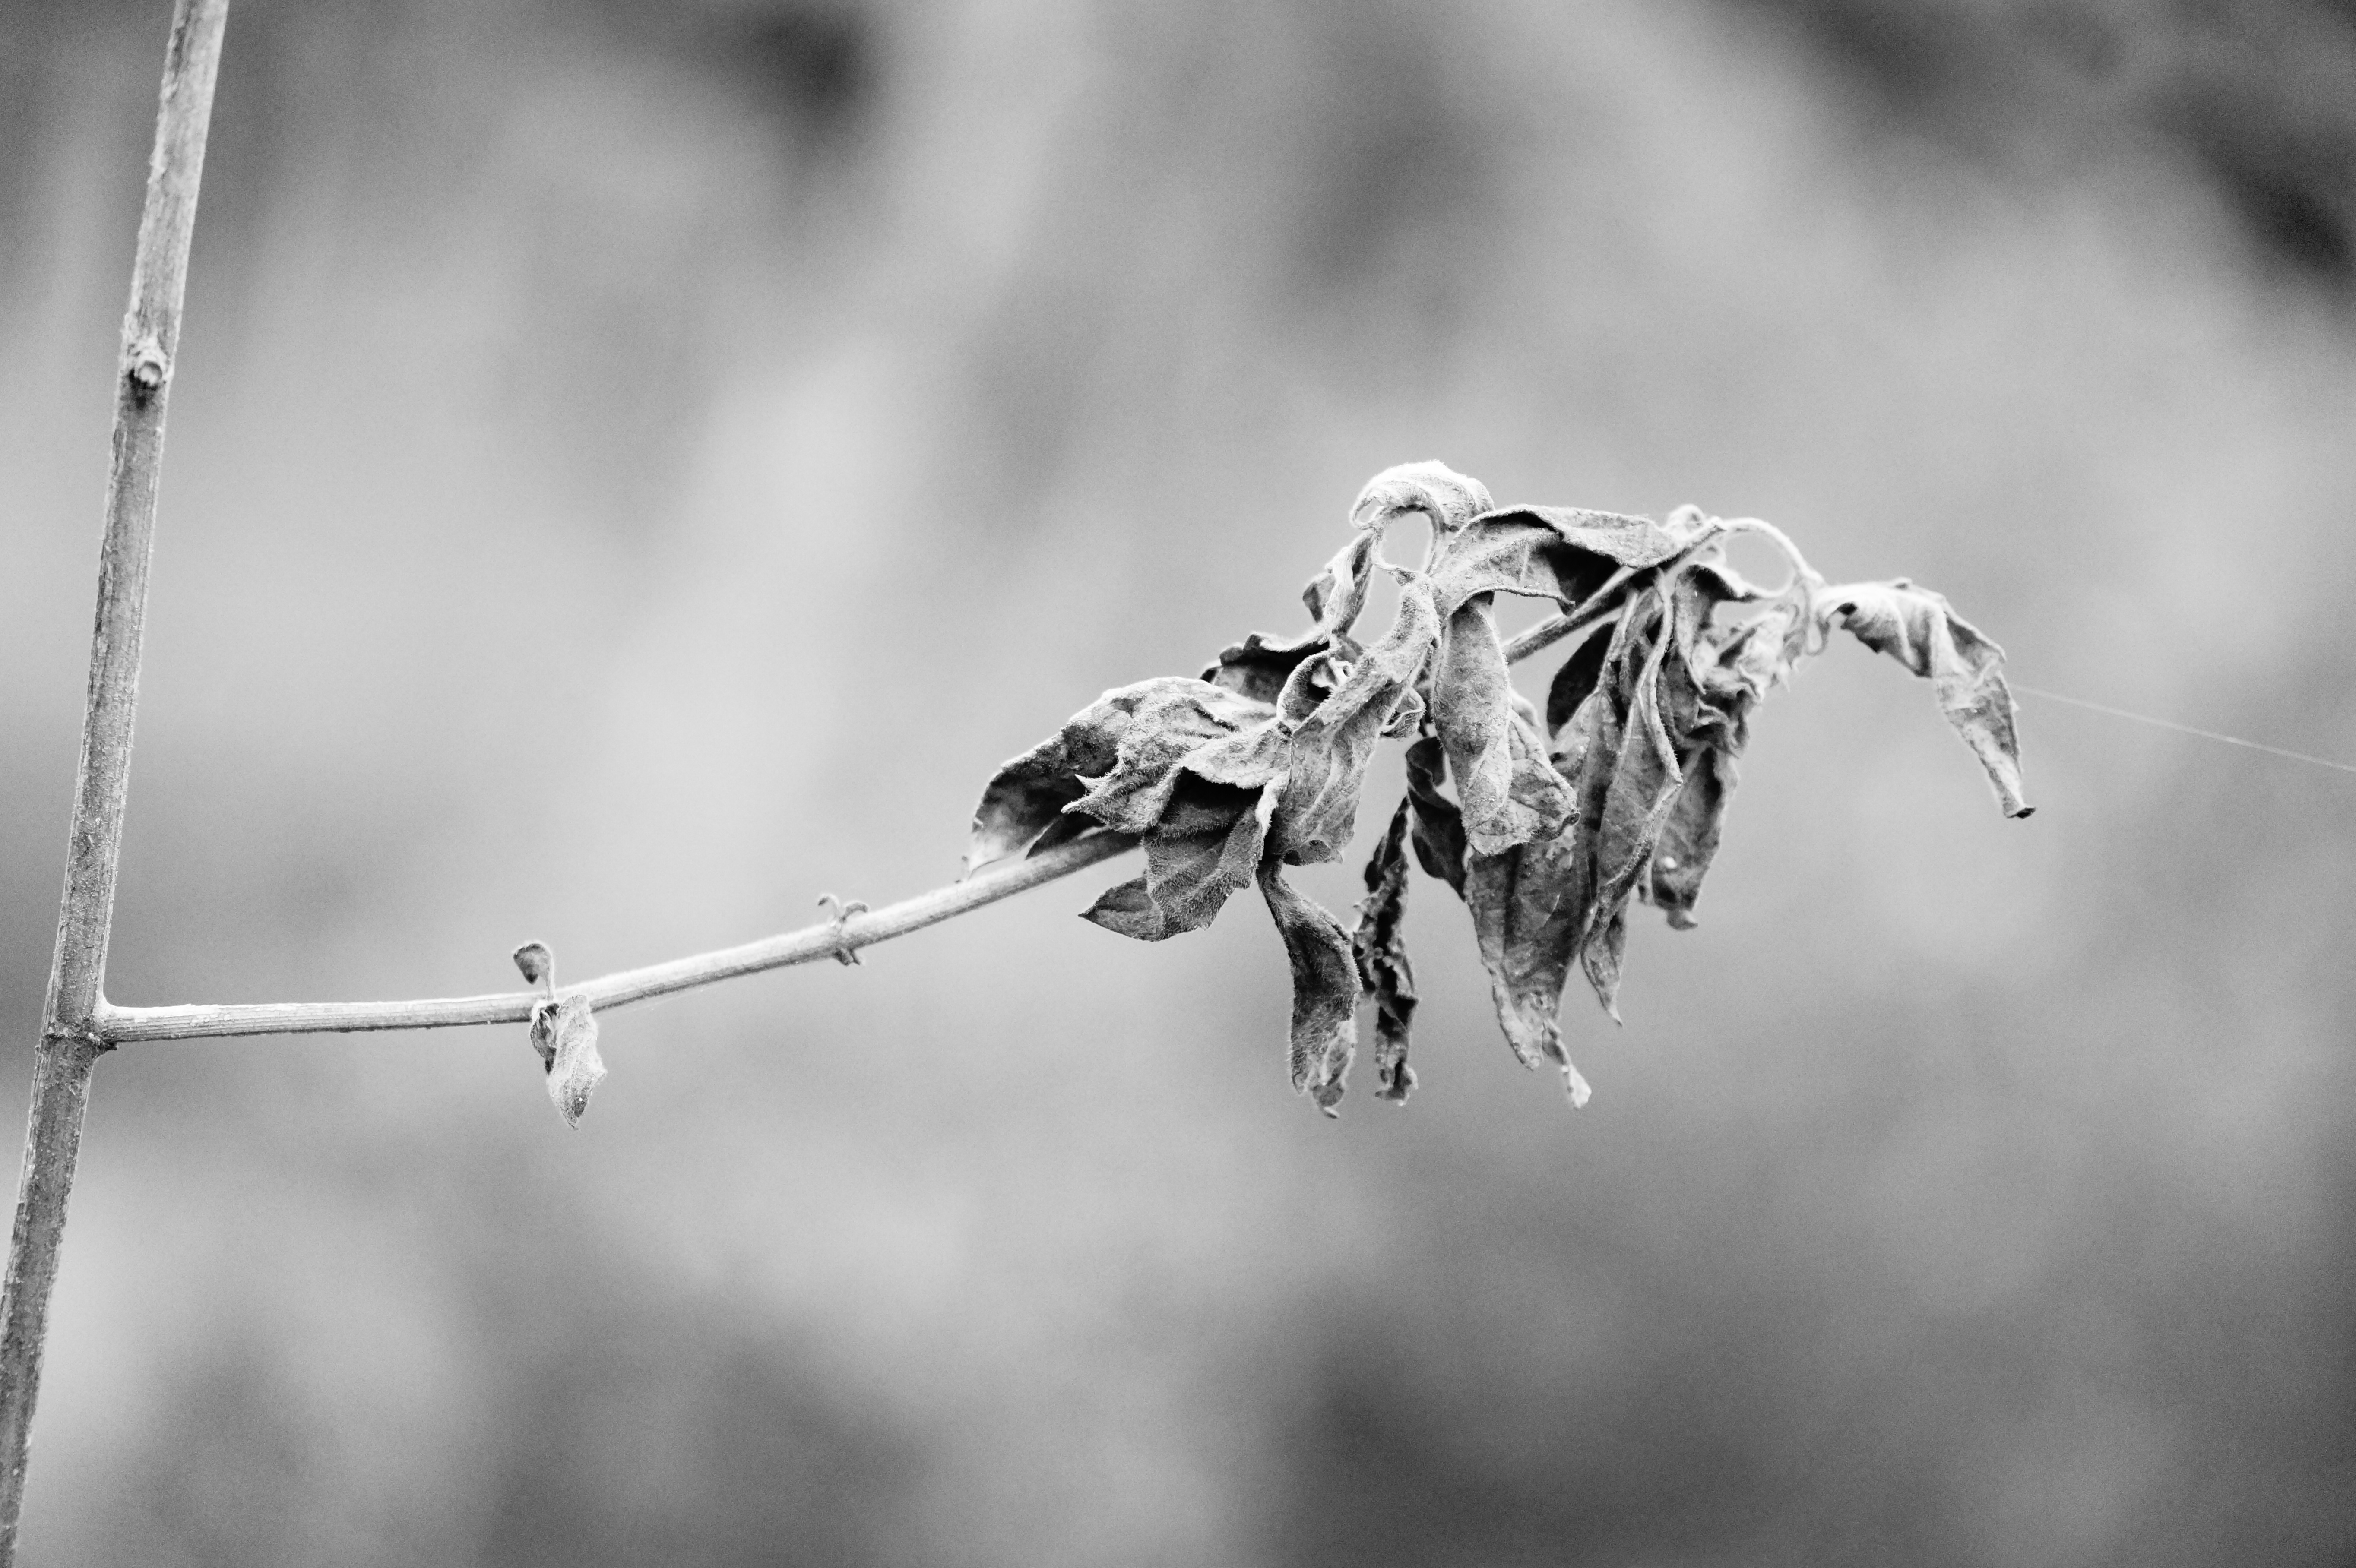
tree, nature, outdoor, branch, snow, winter, black and white, plant, white, photography, sunlight, leaf, arid, flower, frost, dry, ice, spring, symbol, weather, black, dried, monochrome, season, twig, close up, boring, image, freezing, macro photography, monochrome photography, gray scale, atmosphere of earth